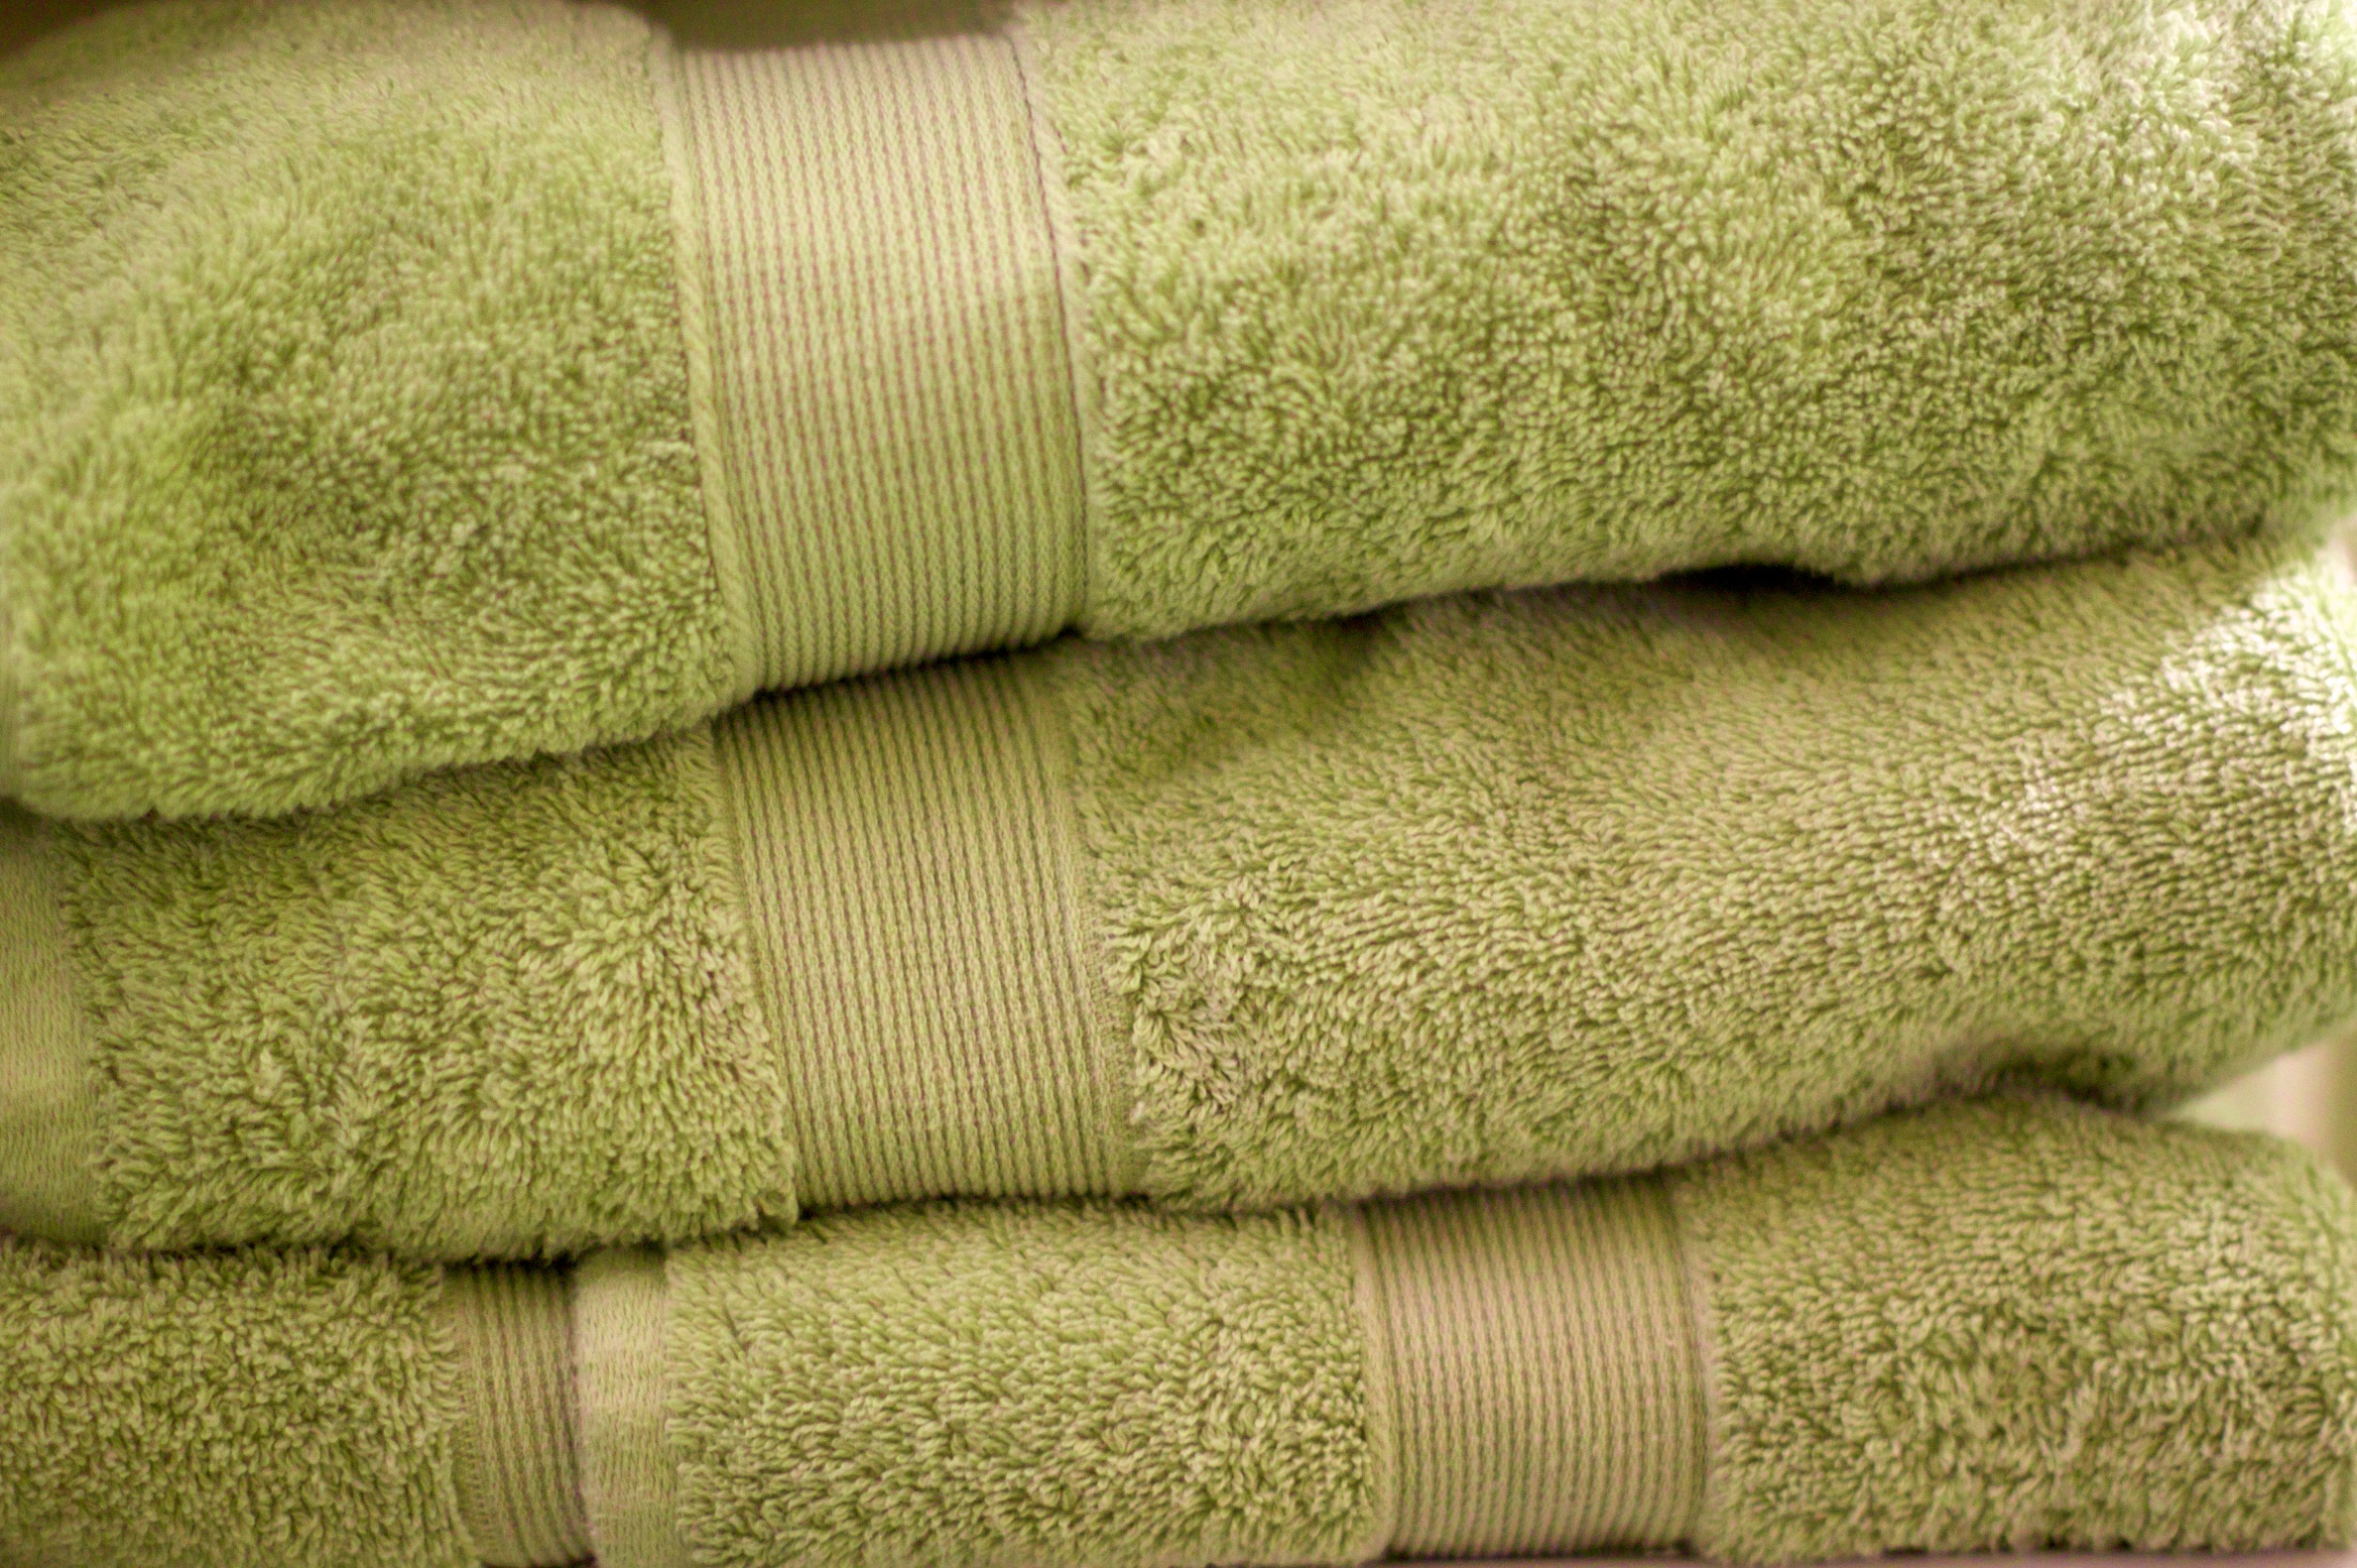
green, material, towel, woolen, textile, linens, duvet cover, bed sheet